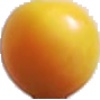
Label: cherry_wax_yellow